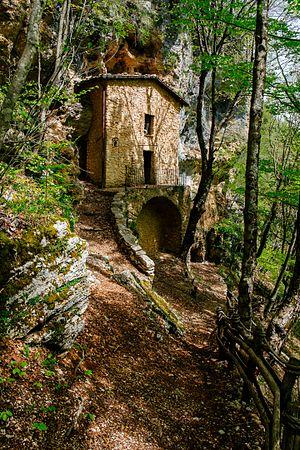
L'ermitage Santa Maria del Cauto est un ermitage catholique situé dans la commune de Morino, dans la Province de L'Aquila et la région des Abruzzes, en Italie.